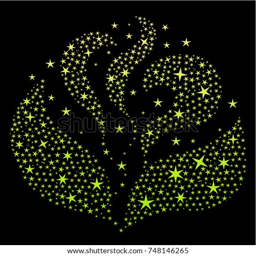
abstract colored pattern , similar to the flame of a fire from the stars in the night sky .